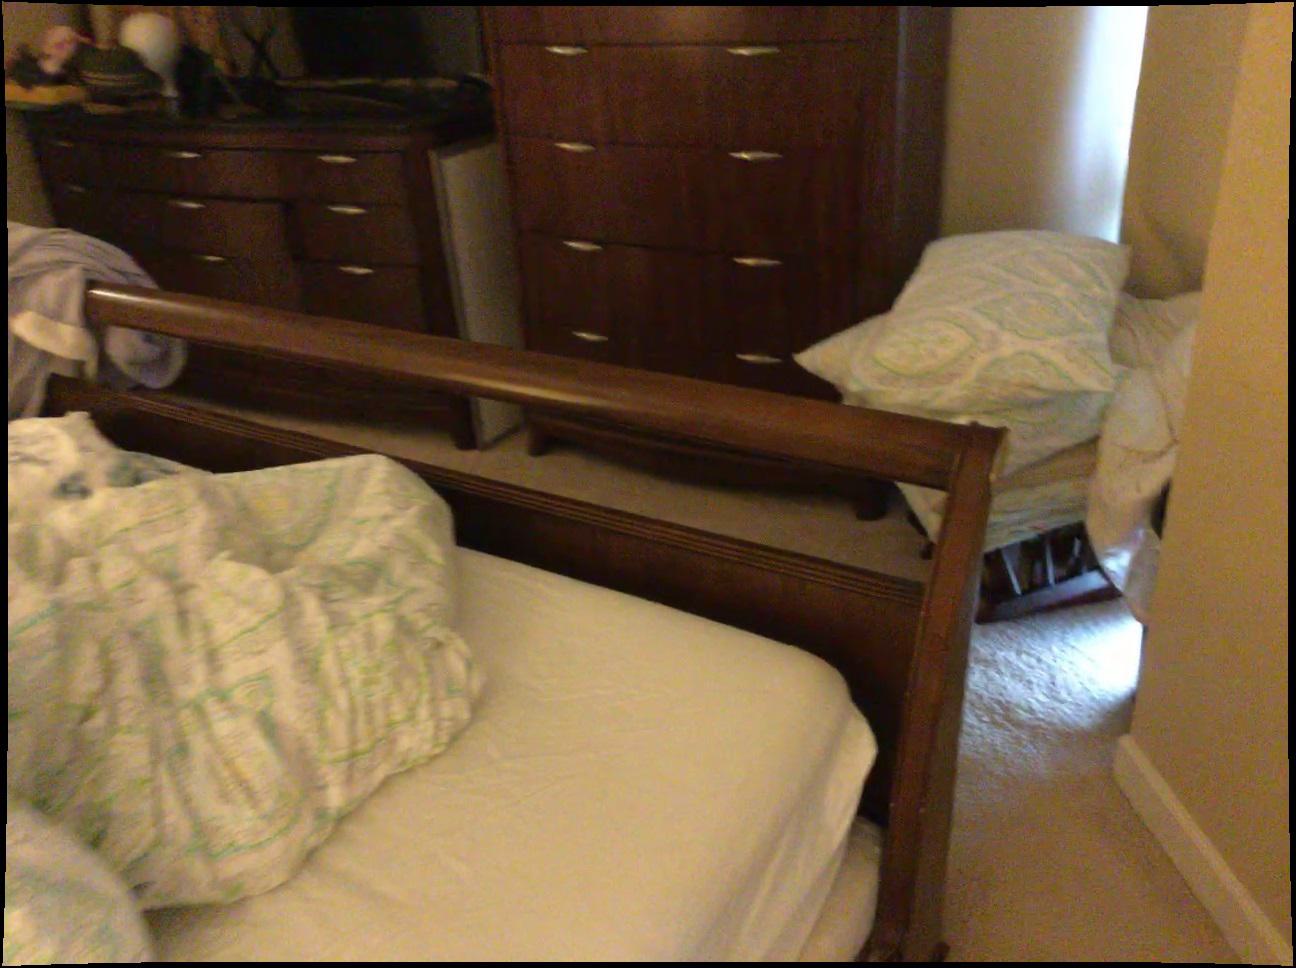
Question: Can the furniture fit behind the blanket from the world's perspective? Final answer should be yes or no.
Answer: Yes